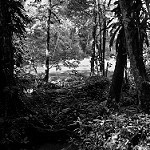
Label: B & W